Justin Schultz

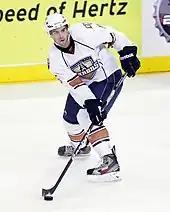
Schultz with the Oklahoma City Barons in 2012

On June 30, 2012, Schultz agreed to a two-year, entry-level contract with the Oilers worth $925,000 including a $92,500 signing bonus. Due to the 2012–13 NHL lockout that cancelled the first three months of the 2012–13 NHL season, Schultz played the first games of his professional career in the American Hockey League (AHL) for the Oilers' affiliate, the Oklahoma City Barons. He was one of the few Oilers top young players assigned to the AHL, alongside Ryan Nugent-Hopkins and Jordan Eberle. He quickly made an impact on the ice and tallied six goals and six assists for a league-leading 12 points through October. As such, he received the CCM/AHL Player of the Month award for the month of October. By late November, the Barons maintained an 11–5–1–1 record as Schultz led the team in scoring with 10 goals and 28 points through 18 games. As a result of his play, Schultz was named the CCM/AHL Rookie Of The Month for the month of November. During the month, he had scored five goals and 14 assists for 19 points through 13 games.